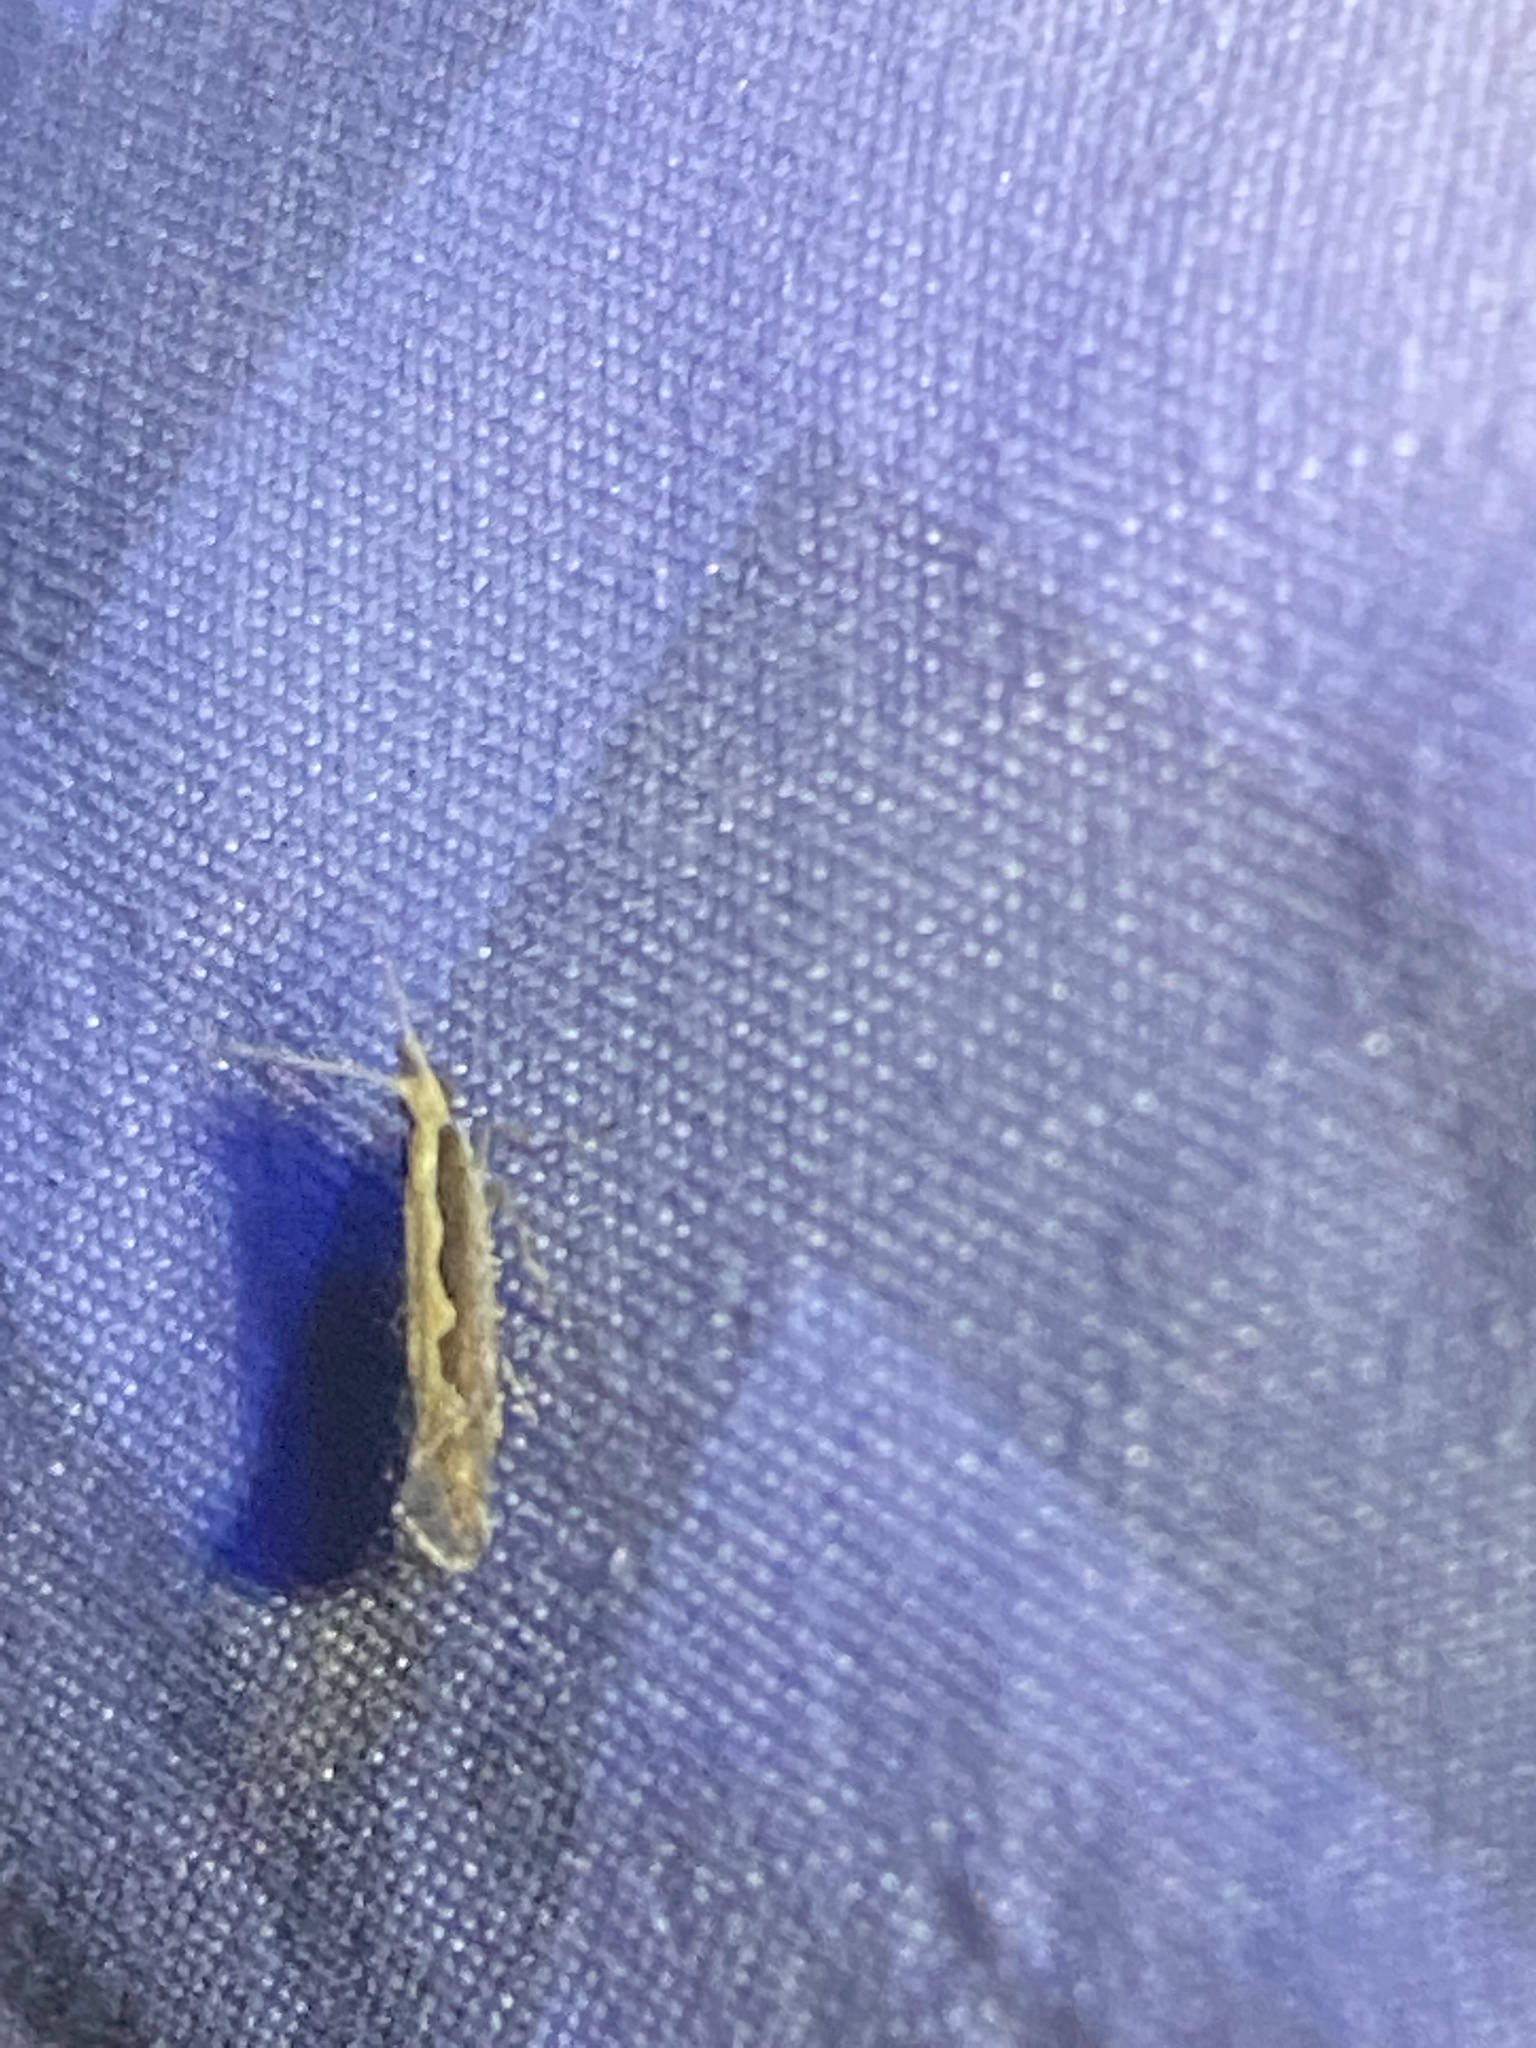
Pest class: diamondback_moth